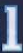
Number: 1